Gland, Switzerland

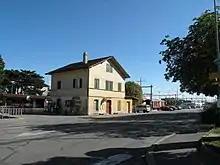
Gland train station

Gland has a population of . , 32.1% of the population are resident foreign nationals. During the 10-year period 1999–2009 the population increased at a rate of 21.4%: 9.5% due to migration and 12% due to births and deaths.